American Red Cross Motor Corps

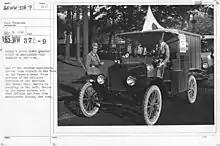
October 1918: "Detroit to New York" by the Women's Motor Corps drivers of the Atlantic Division of the American Red Cross. (Capt. Smylie on the left side.)

The Motor Corps was established in February 1917 to support the transport of sick and wounded soldiers from troop trains to hospitals during WWI. The Motor Corps also assisted with the delivery of supplies to and from storage warehouses, along with transporting nurses and canteen workers to their posts.